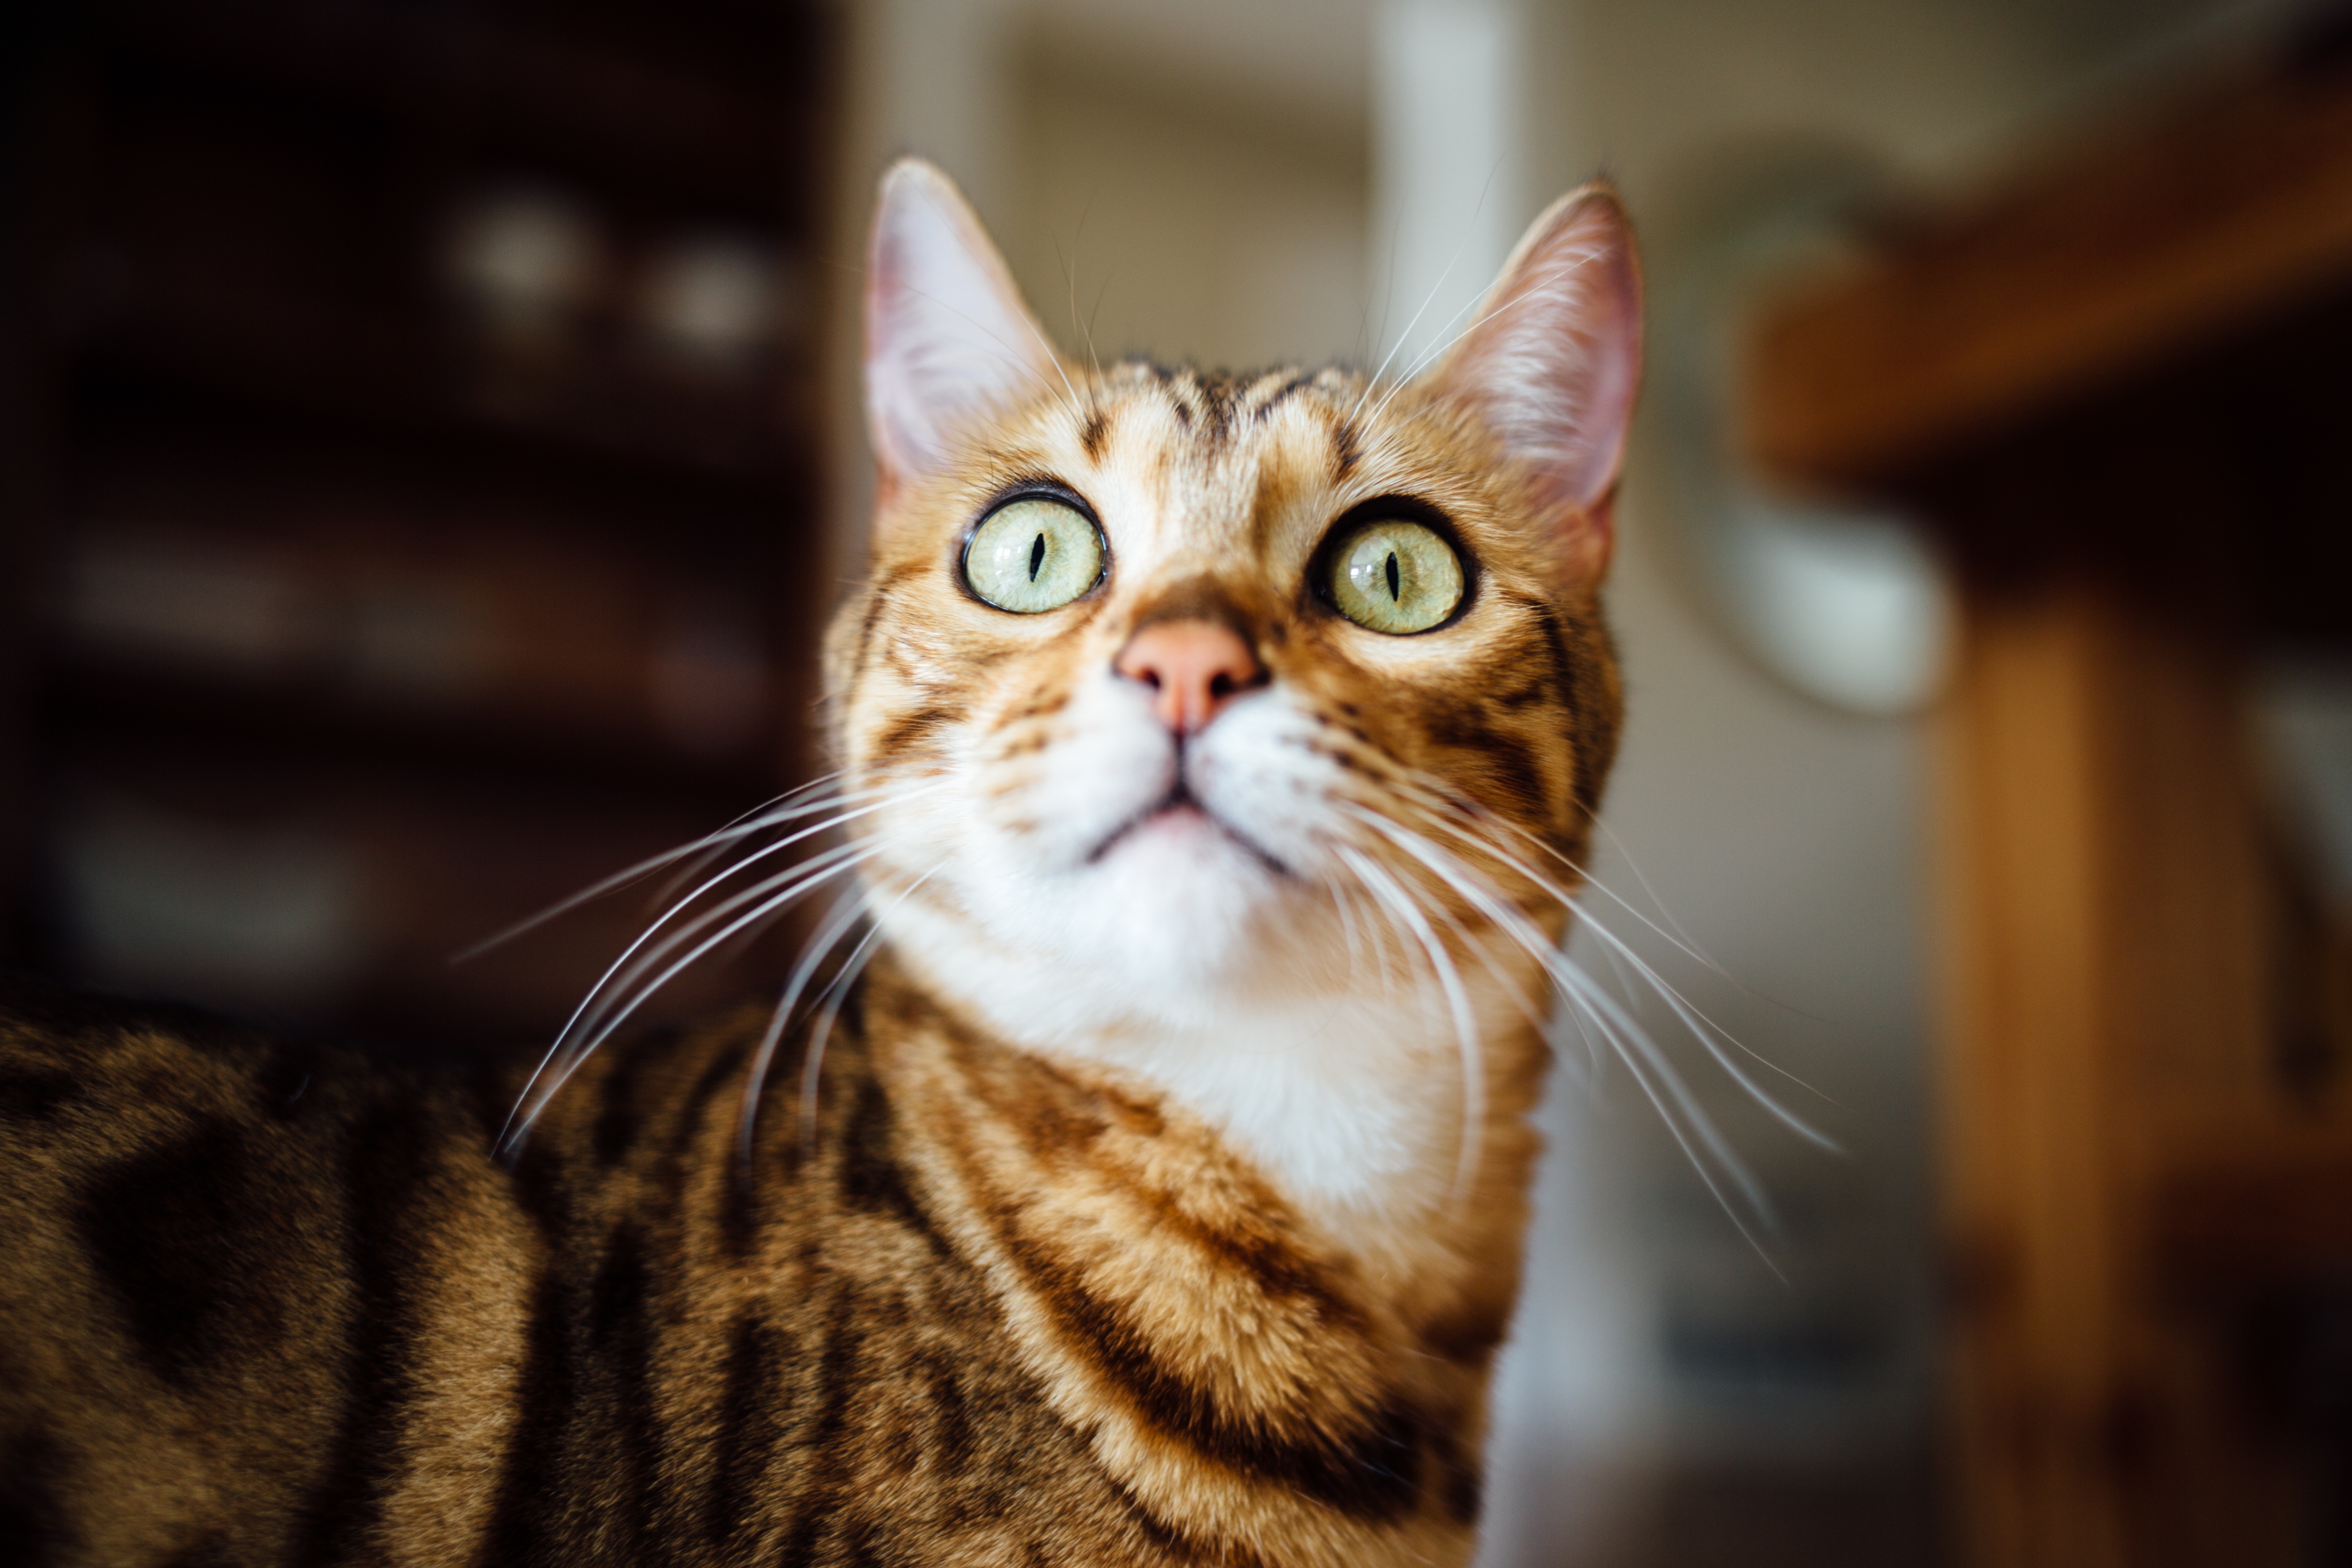
cat, mammal, fauna, close up, whiskers, vertebrate, tabby cat, bengal, european shorthair, small to medium sized cats, cat like mammal, carnivoran, domestic short haired cat, rusty spotted cat, toyger